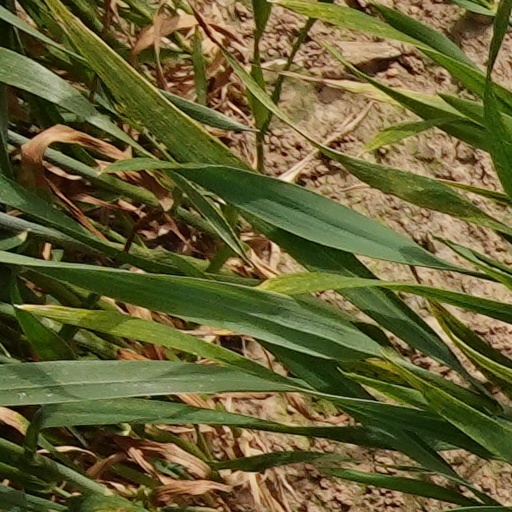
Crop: wheat